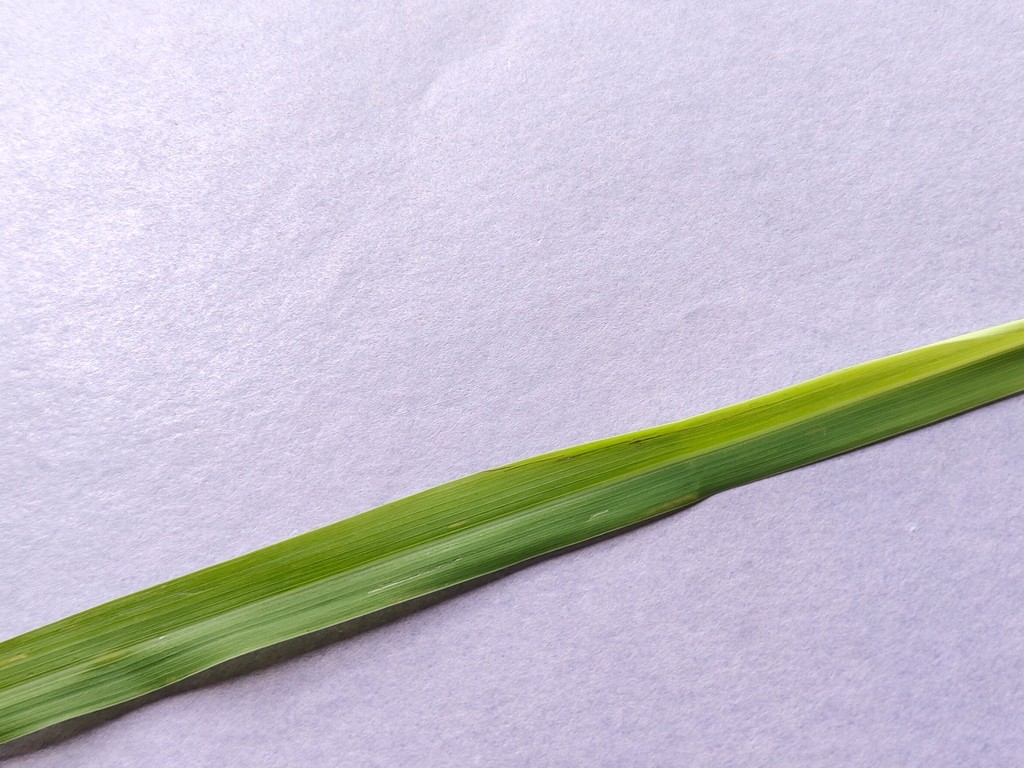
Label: Healthy